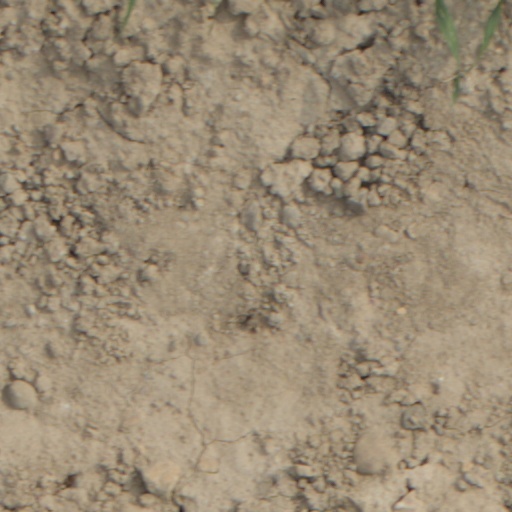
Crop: wheat